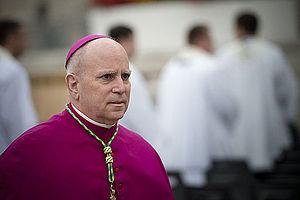
Cette page présente la liste des évêques et archevêques de Denver, dans le Colorado.